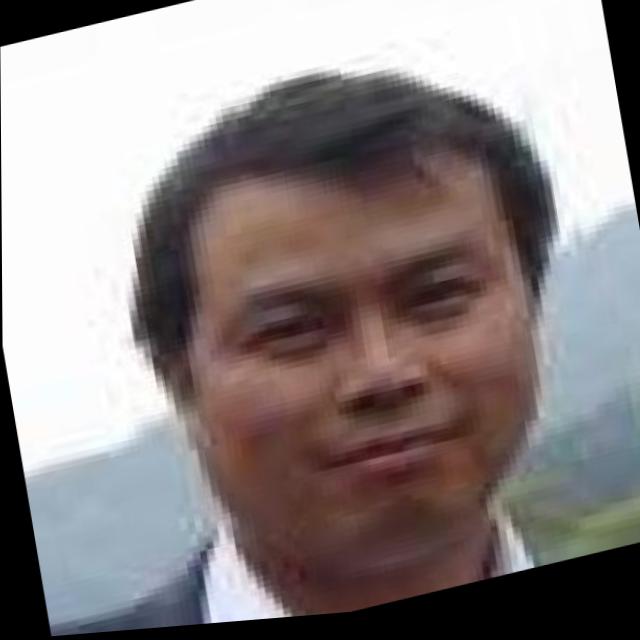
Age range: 45-64